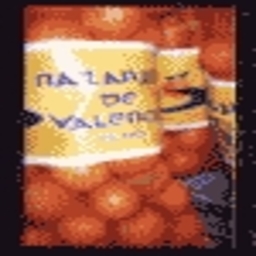
Label: Orange